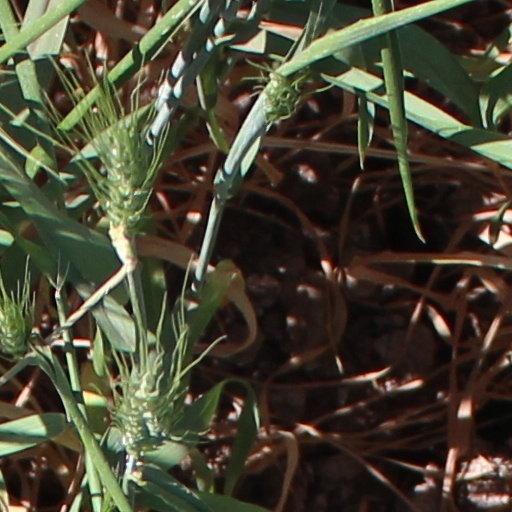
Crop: wheat